White Bear (Black Mirror)

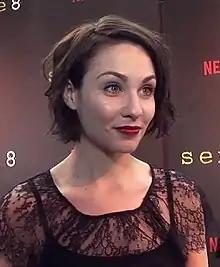
Tuppence Middleton's performance was highly praised.

Regarding the acting and the characters, Sims and Monahan praised Middleton's performance. By contrast, Crichlow's role was considered to be repetitive. Monahan stated she just wailed, and Parker called it "a harrowing performance with no arc or resolutions, just sheer fear and distress". Lambie said: "If there's a criticism to be levelled at the first two-thirds of White Bear, it's that Victoria's carried helplessly along by events." Simon said Crichlow's potential was wasted because of the script. Jeffery criticised the fact "Victoria maintains one emotional level across the episode ... she's tearful, panicked and terrified throughout", but he remarked it was not Crichlow's fault, while praising Middleton and Smiley as "uniformly excellent". Cocks was more favorable, praising Crichlow's commitment to her performance. He also attributed to her performance "one of the episode's greatest accomplishments ... how much it makes audience members feel as though they are in the position of [Victoria]". Edwards asserted she gave a ""tour de force" performance" that is "an excellent, convincing portrayal of a frightened, confused woman".